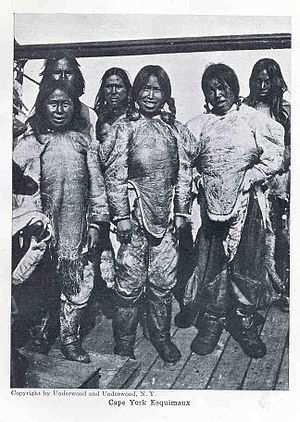
Grønlændere
Grønlændere ved Kap York i 1911.
Grønlændere er det oprindelige folk i Grønland og statsborgere i Kongeriget Danmark, de fleste taler grønlandsk og betragter sig selv som inuitter.